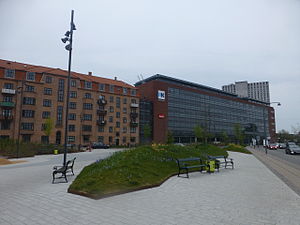
Svend Auken / Eftermæle
Svend Aukens Plads.
Svend Gunnarsen Auken var en dansk socialdemokratisk politiker, der var formand for Socialdemokraterne fra 1987 til 1992, i flere perioder minister og folketingsmedlem fra 1971 til sin død i 2009.